Gay wage gap

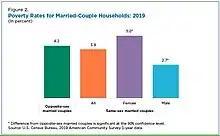
In the US, gay men are the least likely to live in poverty compared to any other group.

The economic advantages gay men experience in the US is most striking in poverty rates. Among married households, 2.7% of gay men live in poverty, while 4.2% of opposite-sex married couples live in poverty. Without men's salaries to account for, 5% of same-sex female couples live in poverty.